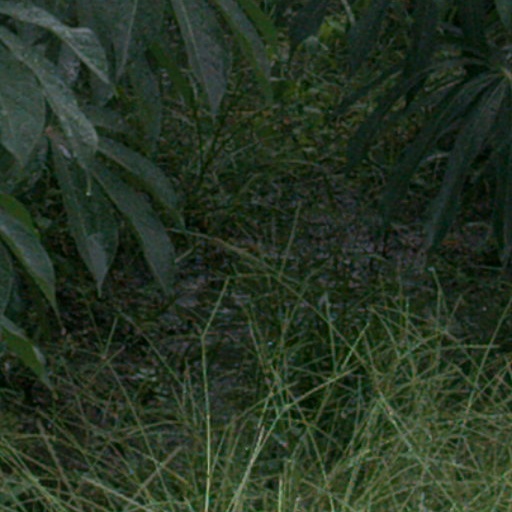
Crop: cassava